Harold Macmillan

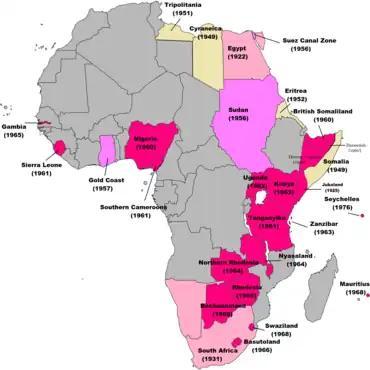
British decolonisation in Africa

In the age of jet aircraft Macmillan travelled more than any previous prime minister, apart from Lloyd George who made many trips to conferences in 1919–22. Macmillan planned an important role in setting up a four power summit in Paris to discuss the Berlin crisis that was supposed to open in May 1960, but which Khrushchev refused to attend owing to the U-2 incident. Macmillan pressed Eisenhower to apologise to Khrushchev, which the president refused to do. Macmillan's failure to make Eisenhower "say sorry" to Khrushchev forced him to reconsider his "Greeks and Romans" foreign policy as he privately conceded that could no "longer talk usefully to the Americans". The failure of the Paris summit changed Macmillan's attitude towards the European Economic Community, which he started to see as a counterbalance to American power. At the same time, the Anglo-American "working groups", which Macmillan attached such importance to turned out to be largely ineffective as the Americans did not wish to have their options limited by a British veto; by in-fighting between agencies of the U.S. government such as the State Department, Defense Department, etc.; and because of the Maclean-Burgess affair of 1951 the Americans believed the British government was full of Soviet spies and thus could not be trusted.